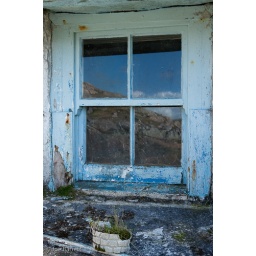
Reflection in the window of and old decaying house - Quidnish - Isle of Harris Scotland